History of mobile games

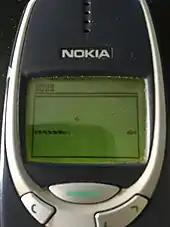
"Snake" being played on the screen of a Nokia 3310 handset

In 1997, Nokia introduced its Nokia 6110 mobile phone which included "Snake". "Snake" proved to be one of the phone's popular features, and Nokia continued to include the game, or a variation of it, on nearly every phone it released since, with about 400 million devices shipped with the game installed as of 2016.